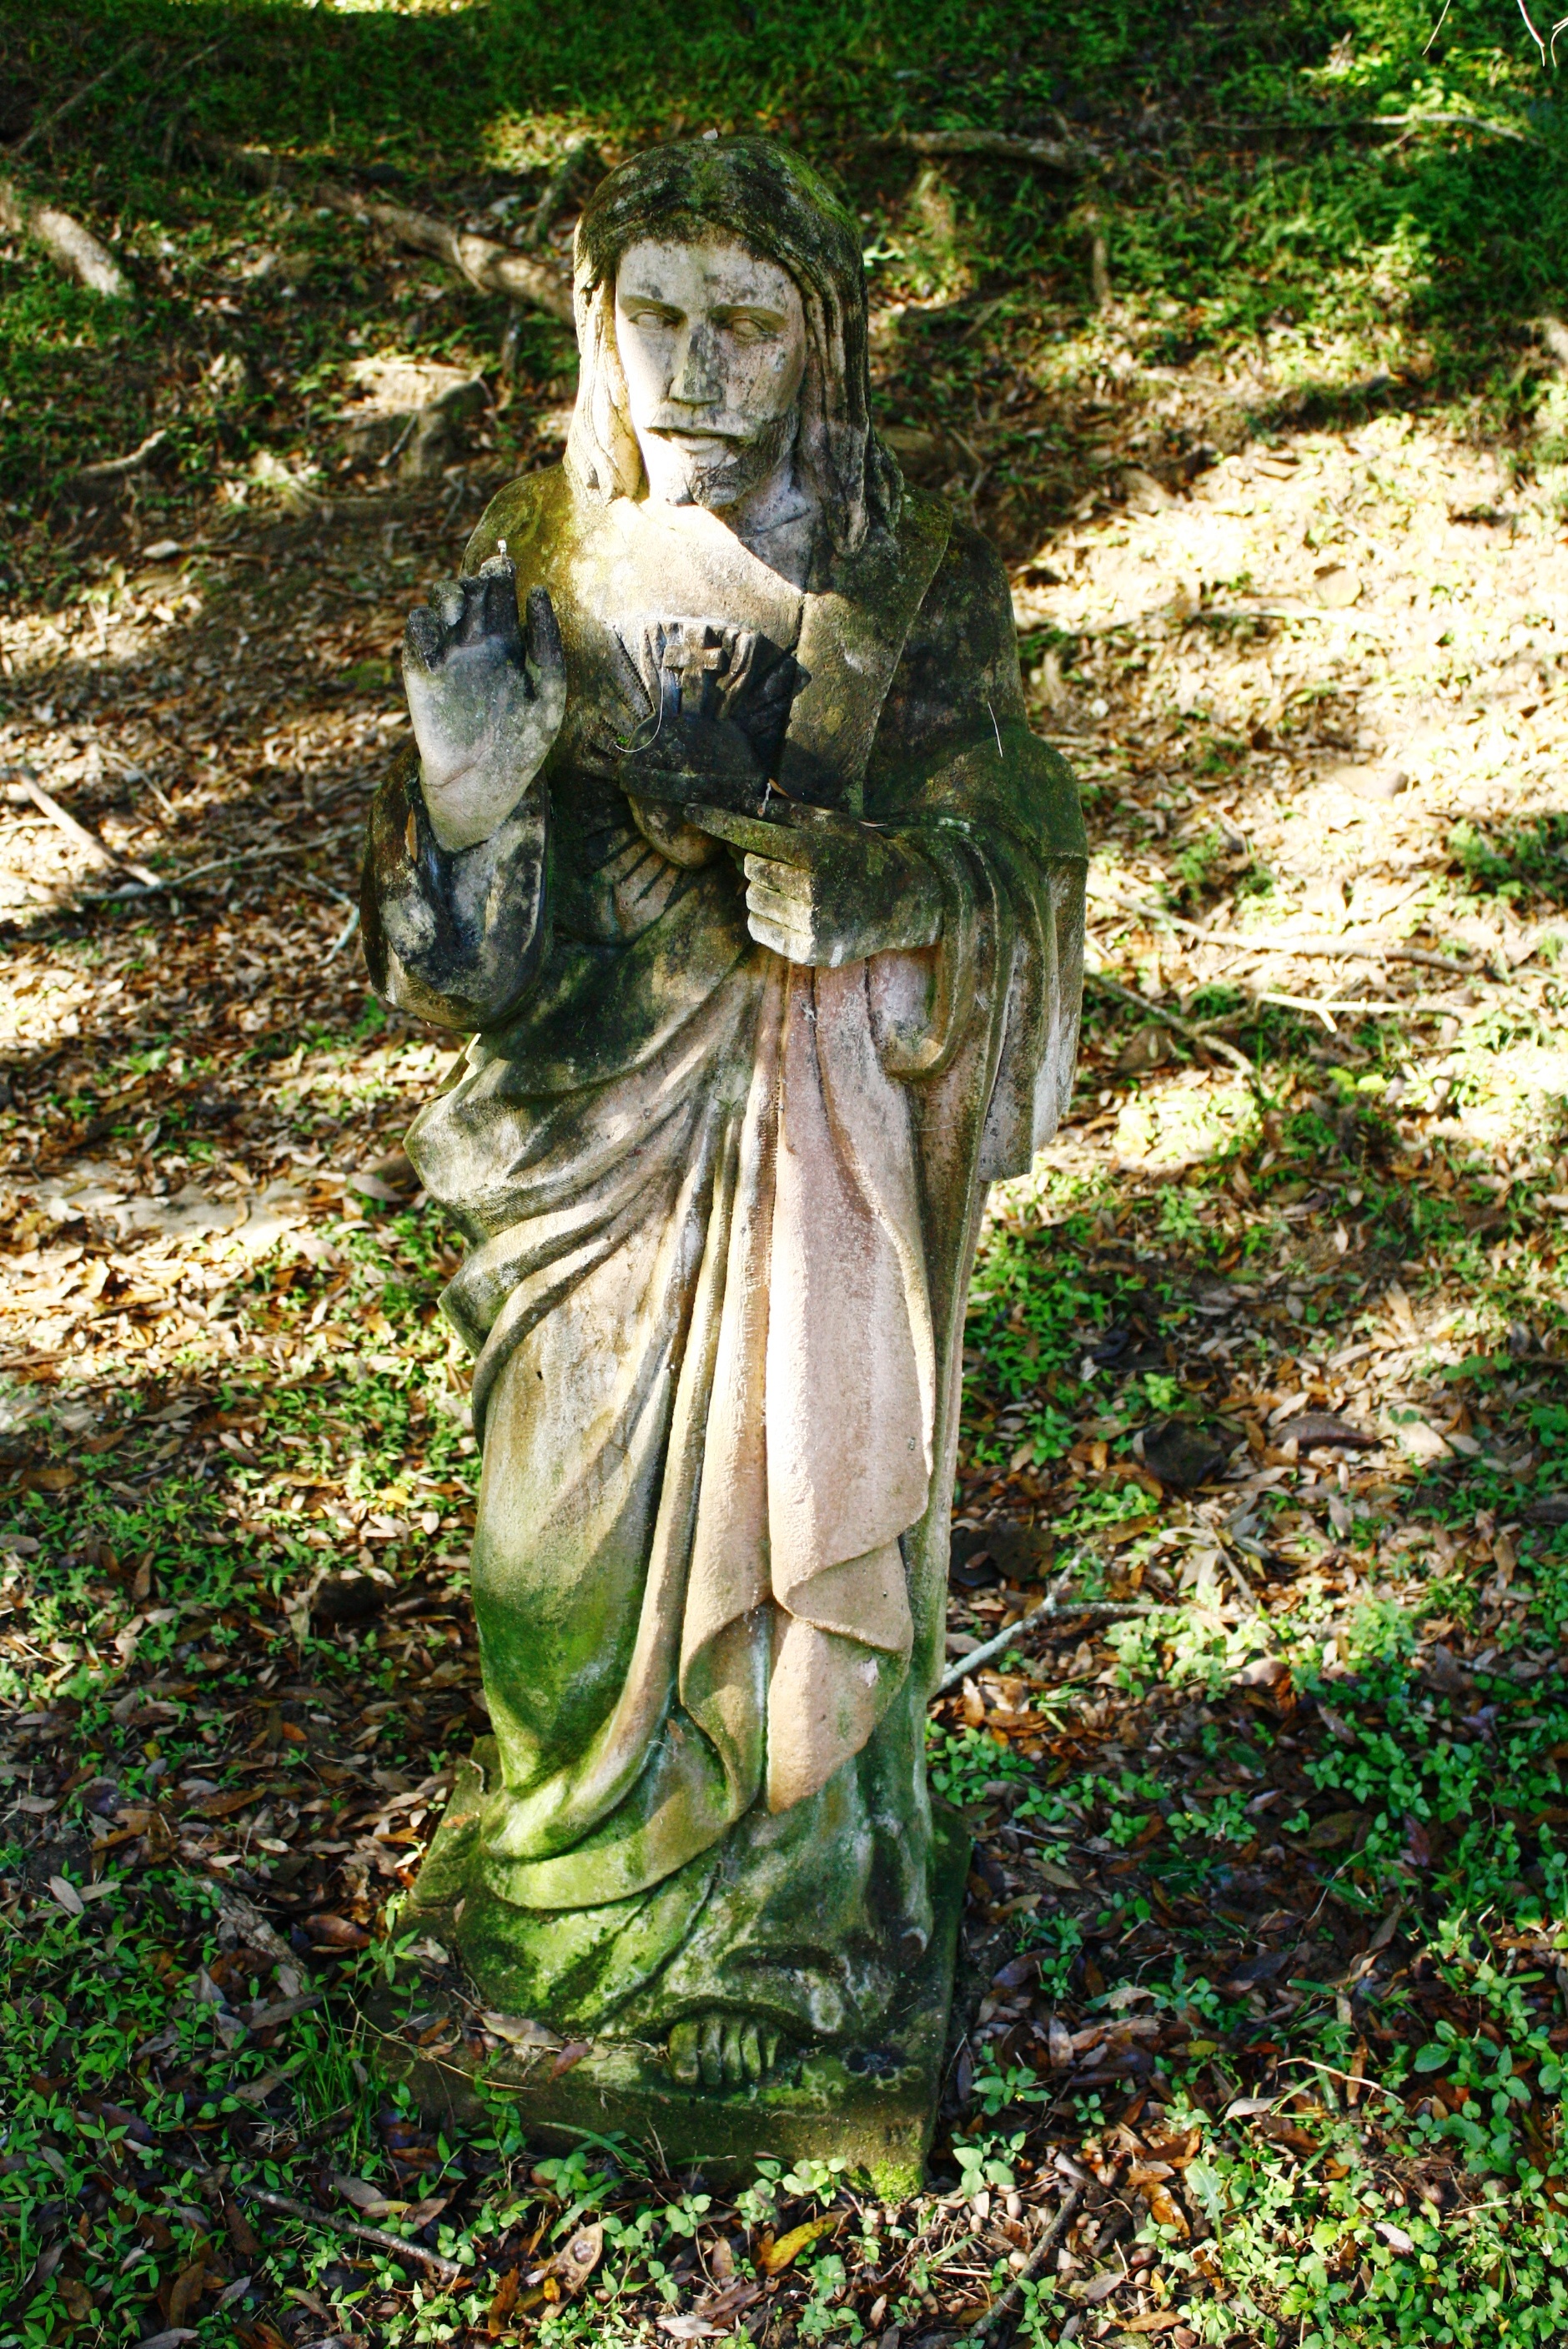
nature, grass, stone, monument, statue, green, garden, sculpture, christ, art, jesus, woodland, mythology